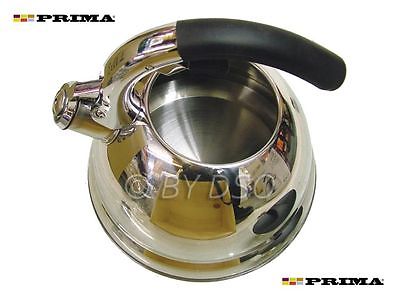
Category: kettle